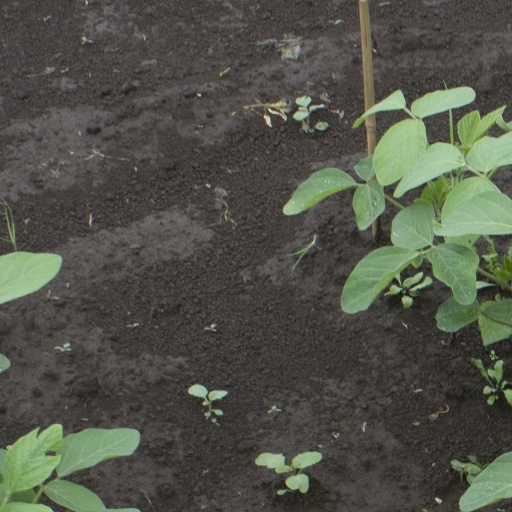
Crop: soybean